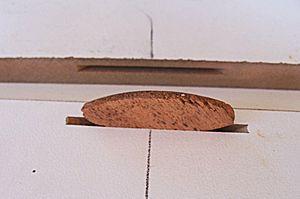
Le lamello est un système d'assemblage utilisé en menuiserie. Ce système a été inventé par l'entreprise suisse du même nom. Il est basé sur le creusement dans chacune des pièces à assembler d'une rainure standardisée, dans laquelle on colle un lamello d'assemblage en bois.